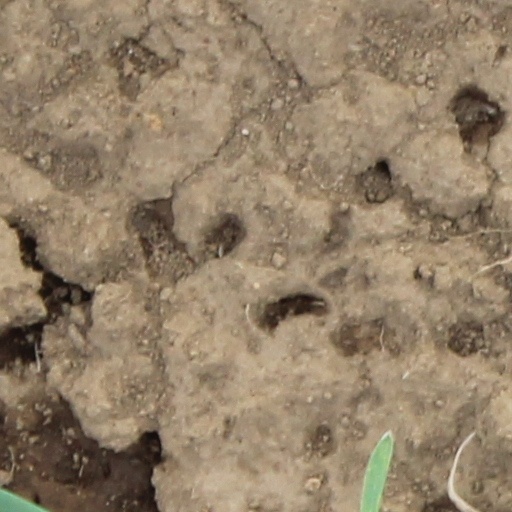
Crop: wheat